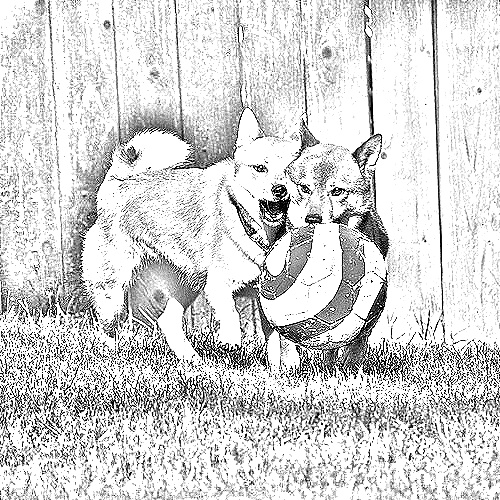
Portrait style: Sketch Portrait